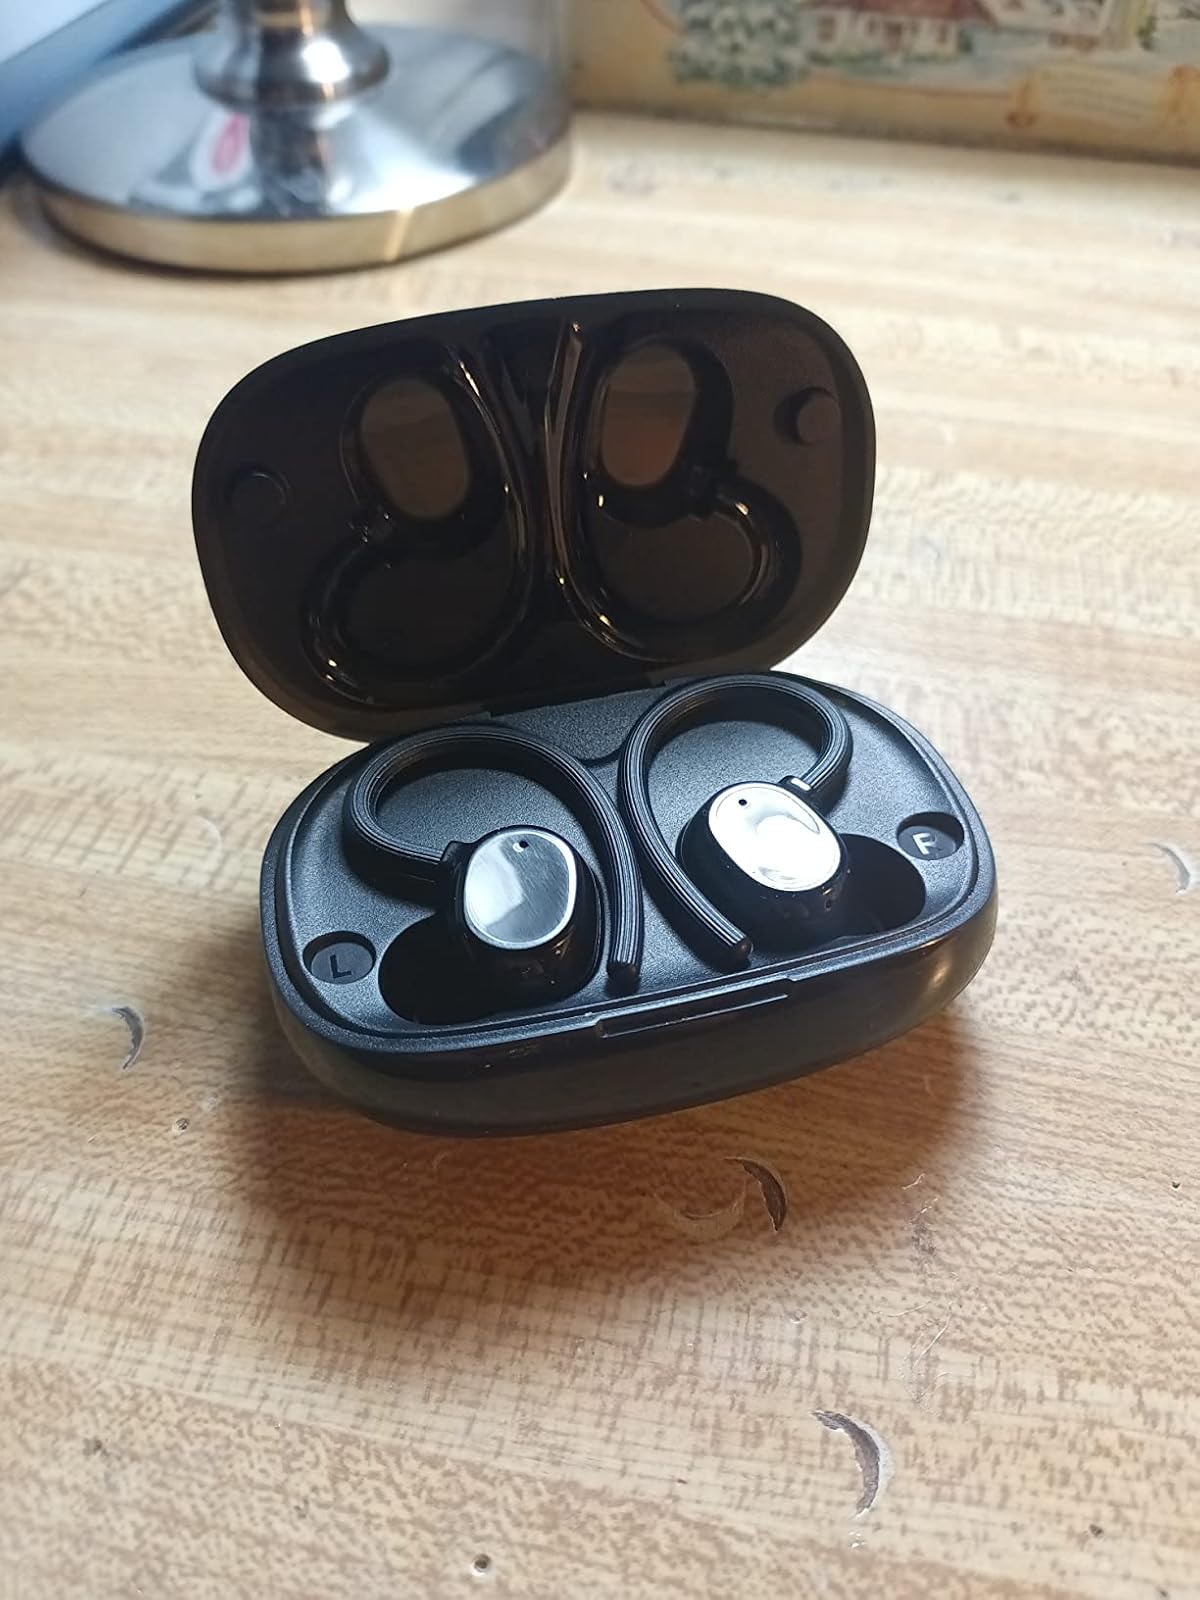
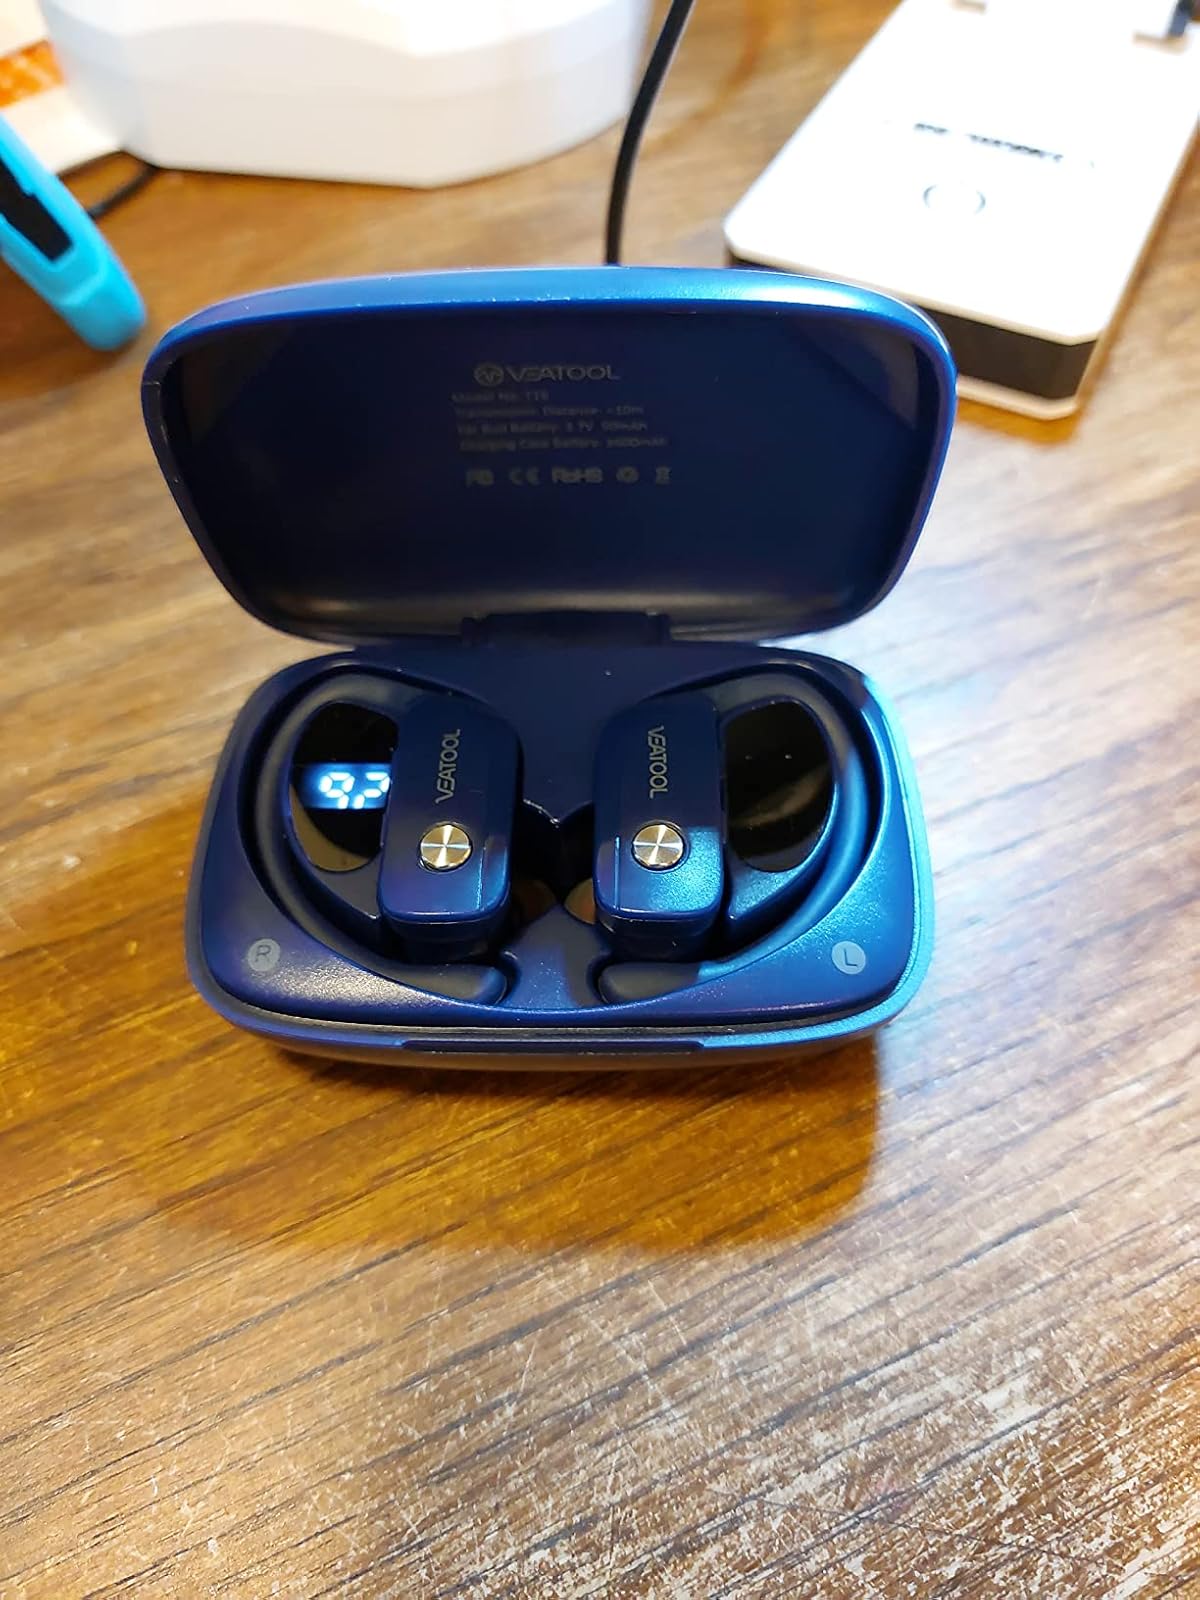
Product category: earbuds
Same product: no